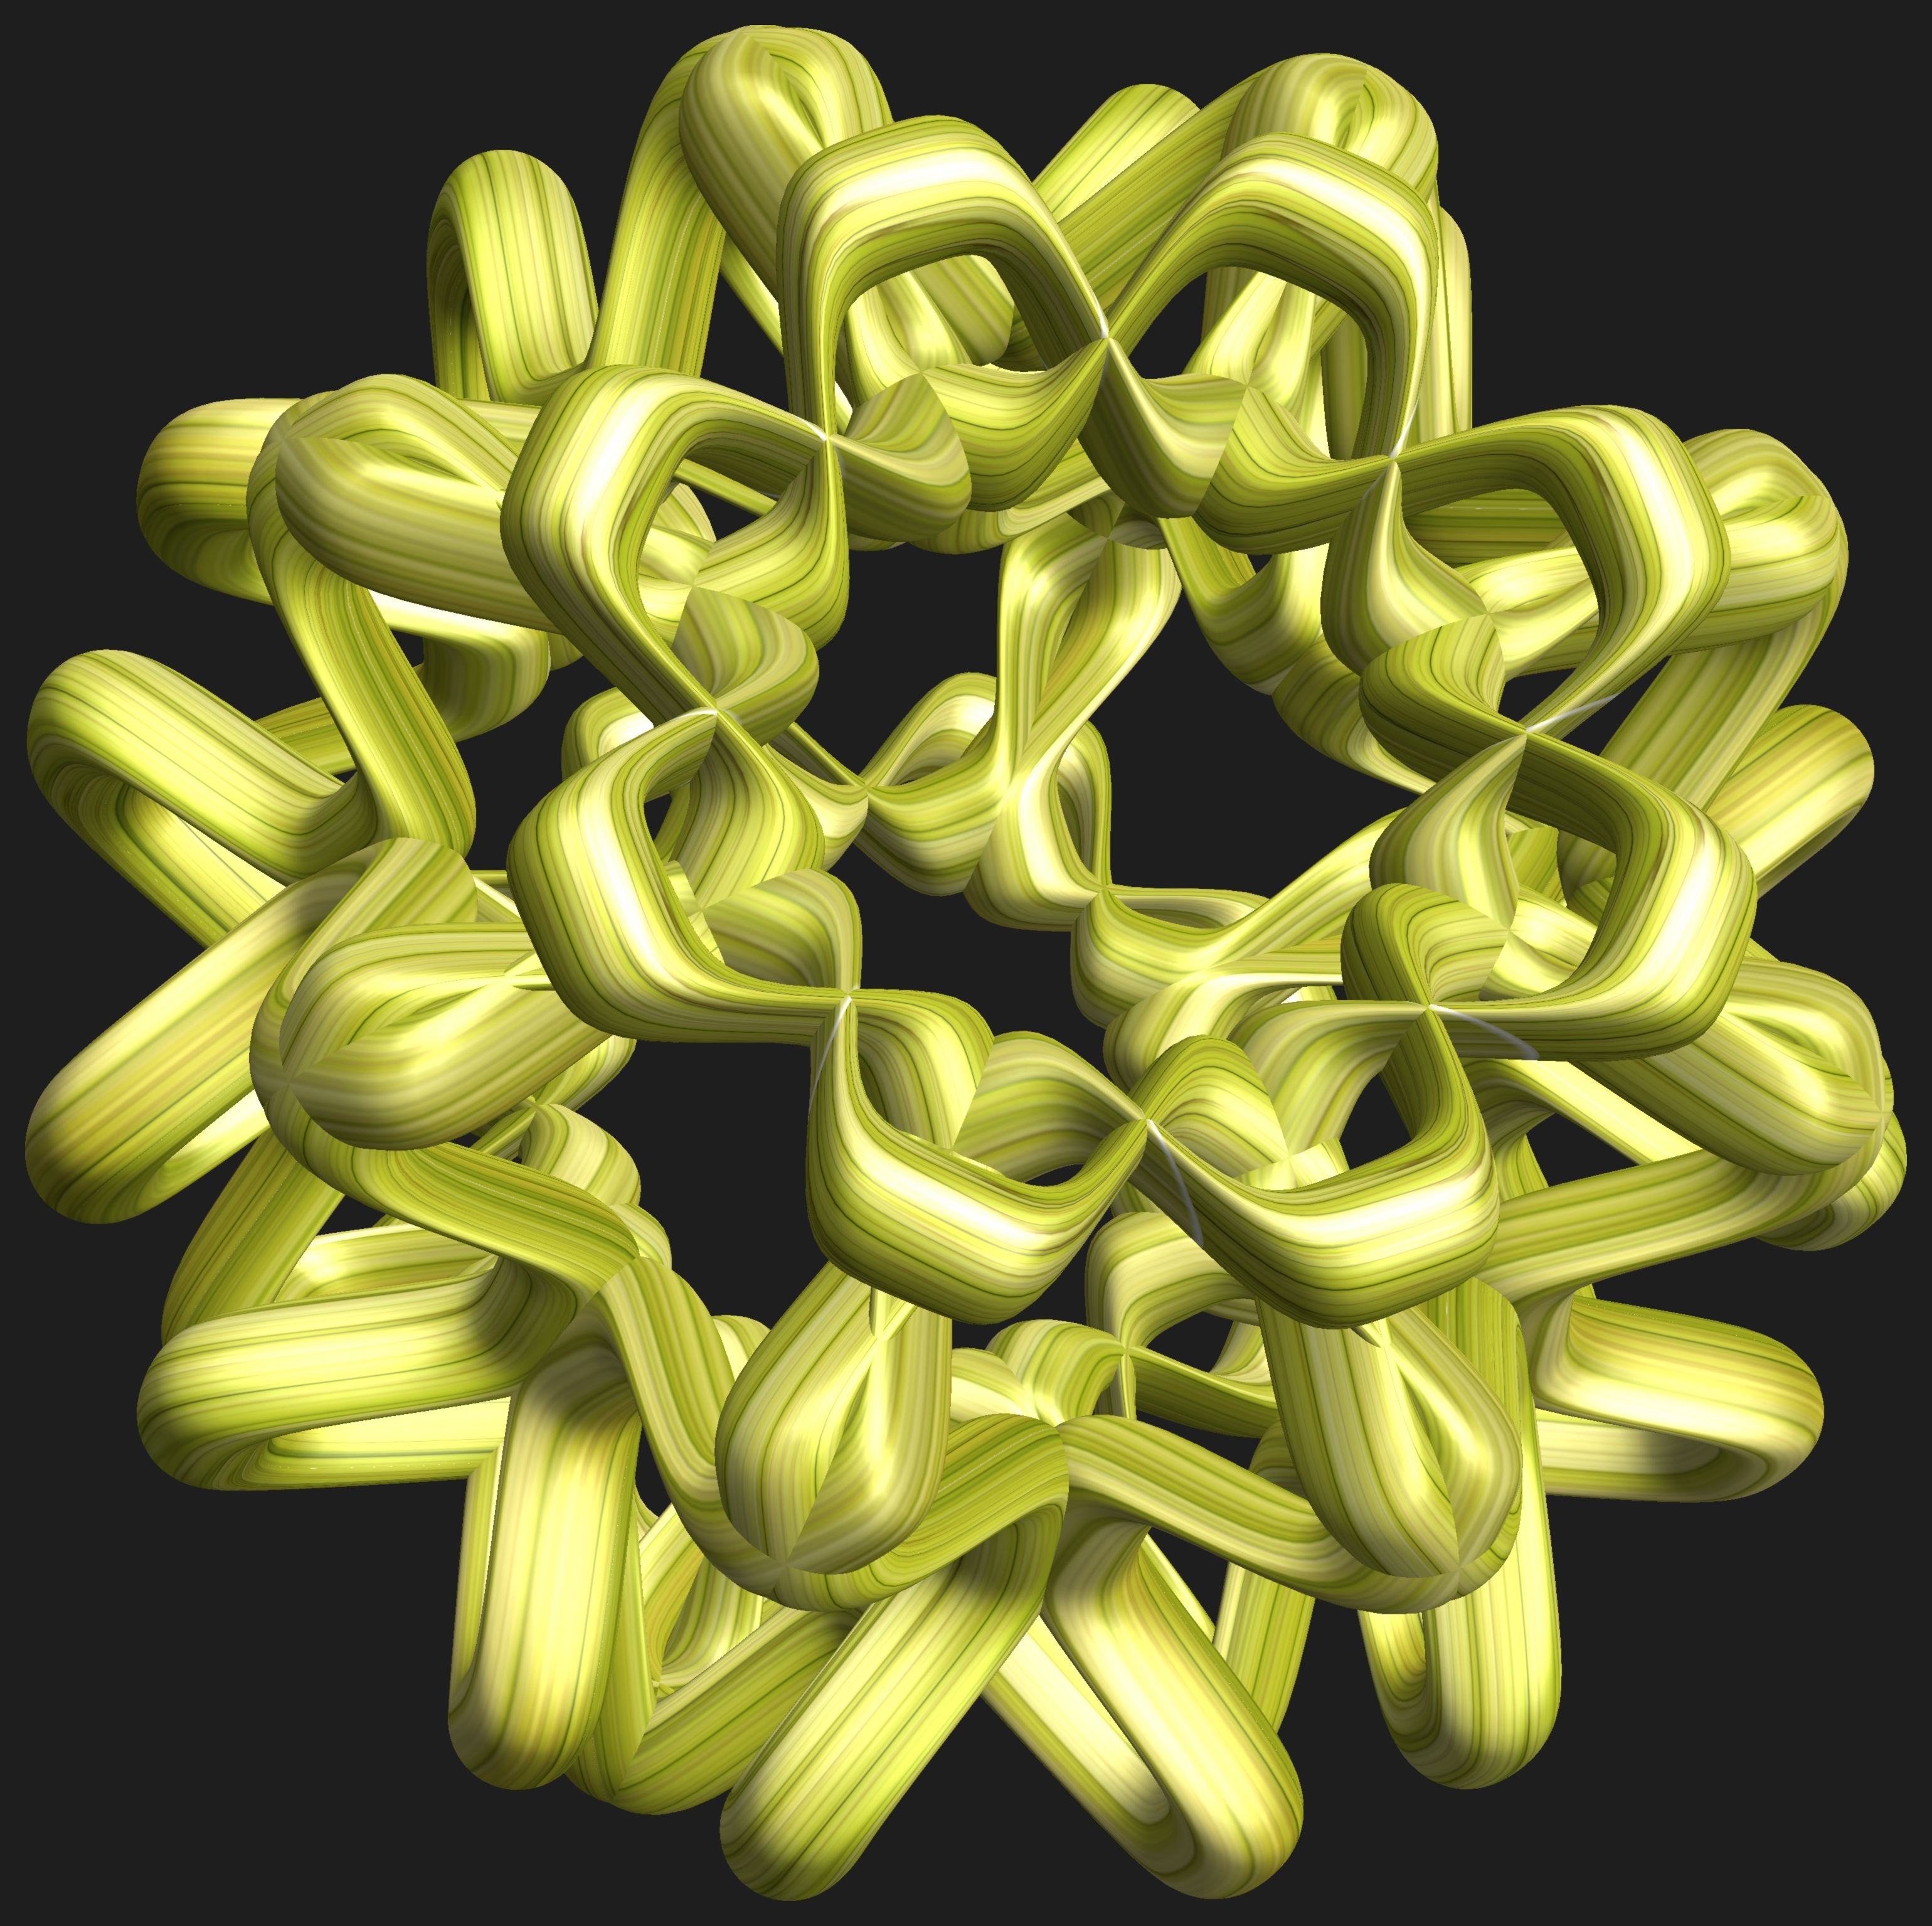
abstract, structure, plant, texture, leaf, flower, pattern, green, geometry, yellow, font, sculpture, illustration, design, symmetry, 3d, graphic, shape, torus, mathematica, cg, parametricplot3d, code, program, algorithm, mapping, geometricsculpture, flowering plant, land plant